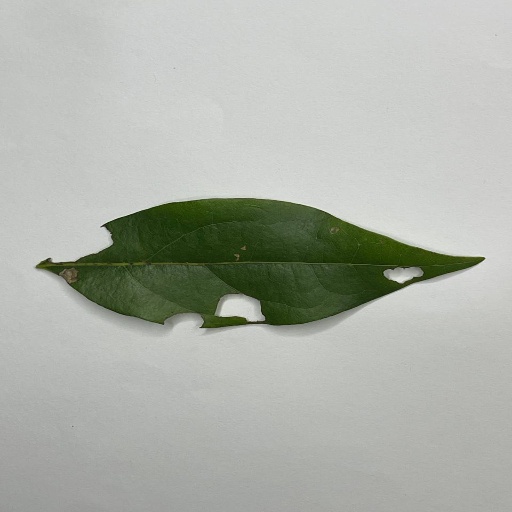
Species: Camphor
Leaf condition: Shot Hole